Le Musk

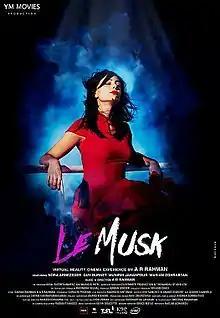
First Look Poster

Le Musk is a 2017 Indian virtual reality thriller film written, directed and co-produced by film composer A. R. Rahman.